Scott Emerson (baseball)

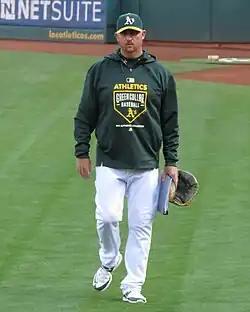
Emerson with the Oakland Athletics in 2015

Scott Matthew Emerson (born December 22, 1971) is an American professional baseball coach and former pitcher. He is the pitching coach for the Athletics of Major League Baseball.